Kairouan

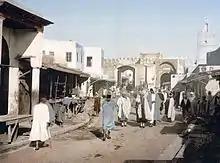
Bab Chouhada Street in 1899

Al-Idrisi described the city in the 12th century:The city of Kairouan is the mother of settlements and the capital of regions. It was once the greatest city of the West in its expanse, the most populous, the wealthiest, the most prosperous, the most finely built, and the most ambitious, with the most profitable trade, the highest tax revenues, the most flourishing markets, and the greatest commercial gains, while its people were also the most rebellious and the most arrogant of the ignorant, yet among its virtuous elite, the dominant qualities were adherence to righteousness, fulfillment of covenants, avoidance of doubtful matters, abstention from prohibitions, mastery of refined sciences, and an inclination toward moderation. But God Almighty afflicted it with the Arabs, and calamities befell it one after another, until nothing remained of it but fading ruins and obliterated traces. In our present time, only a portion of it is enclosed by an earthen wall. Its rulers are Arabs, who collect whatever revenues remain. A few people still reside there, engaged in modest trade with meager benefits. Scholars speculate that it will soon return to its former state of prosperity and grandeur. Its water supply is scarce, and its inhabitants drink from the great cistern (majel) within the city. This cistern is an architectural marvel, as it is built in a square shape with a tower-like structure rising in the center. Each side measures two hundred cubits, and it remains filled with water. Kairouan was originally two cities: one was Kairouan itself, and the other was Sabra. Sabra was the royal residence, and at the height of its prosperity, it contained three hundred baths—most of them private, while the rest were public for all people. Sabra, however, is now in complete ruin, devoid of any inhabitants.